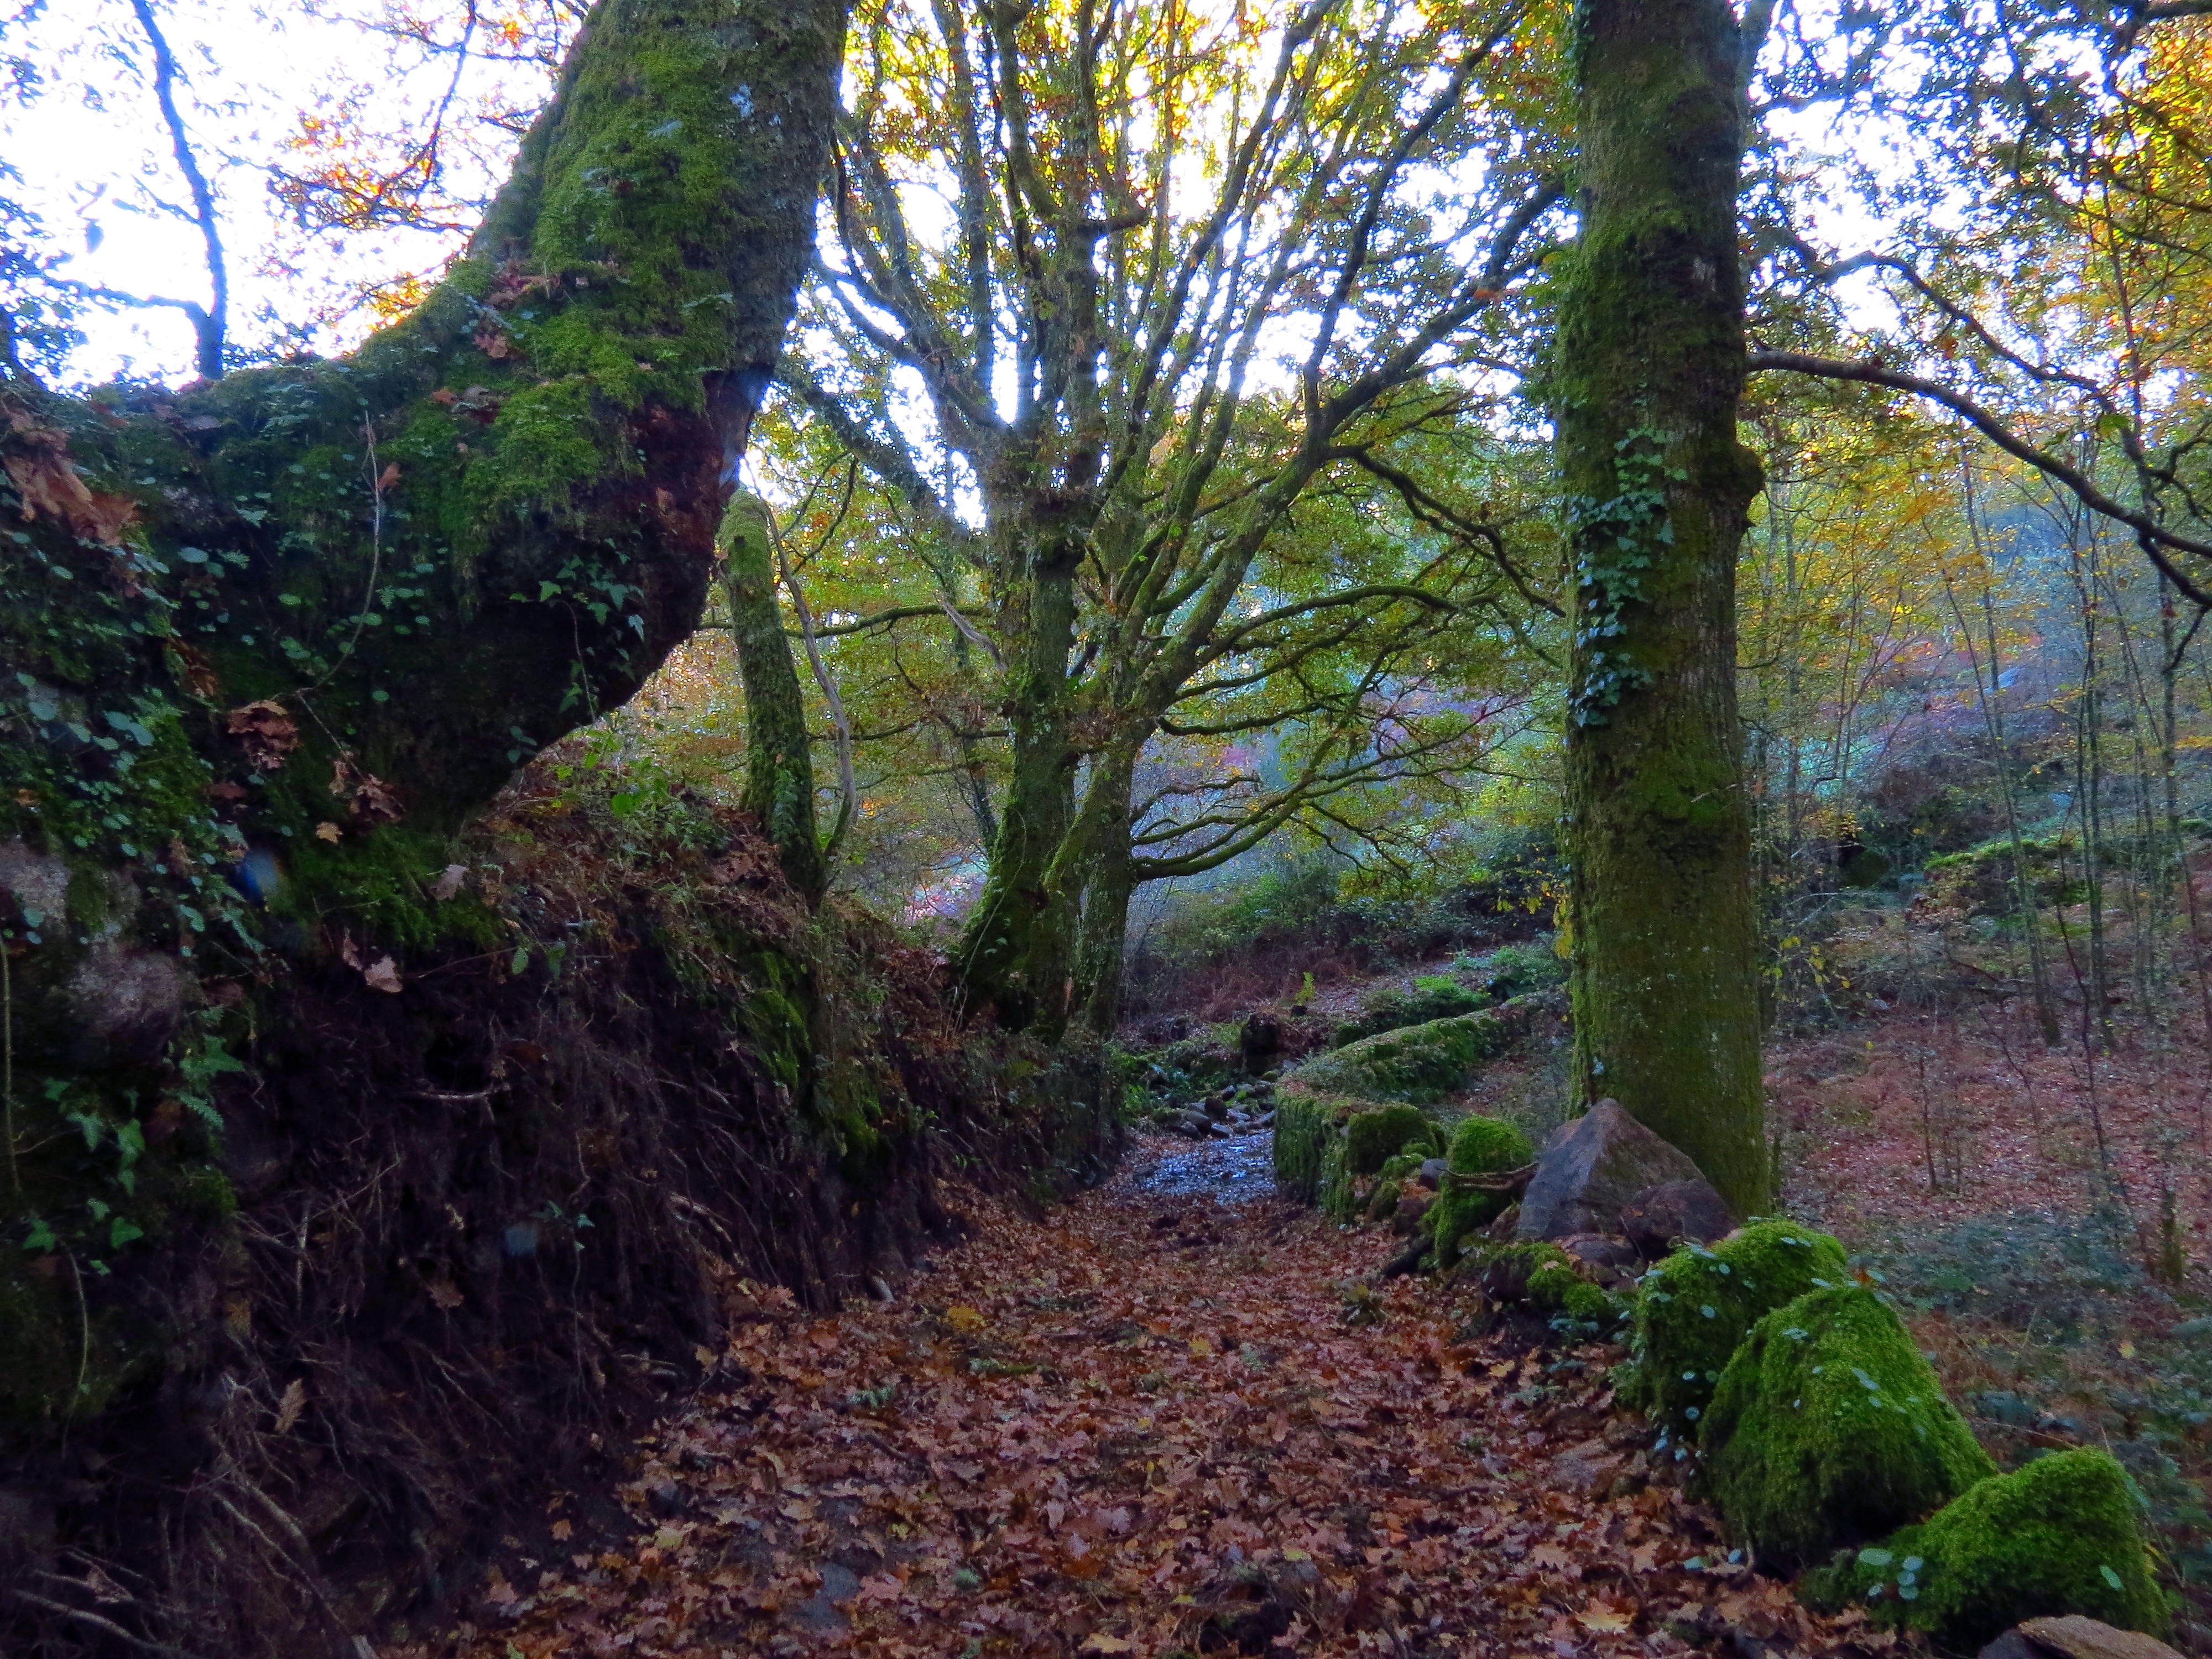
tree, forest, wilderness, plant, trail, leaf, stream, autumn, season, deciduous, woodland, habitat, ecosystem, alama, rutadaliberdade, canonsx40hsggl1gaby1, biome, old growth forest, natural environment, woody plant, temperate broadleaf and mixed forest, temperate coniferous forest